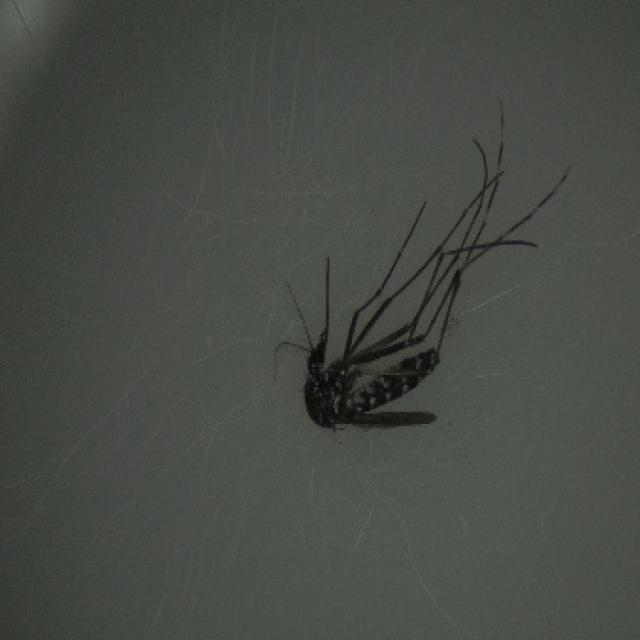
Species: aedes_albopictus